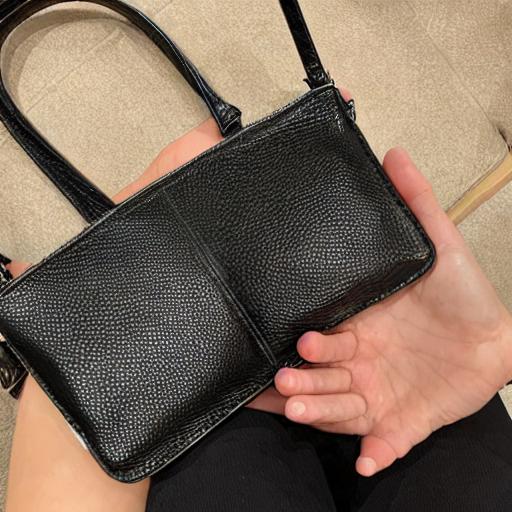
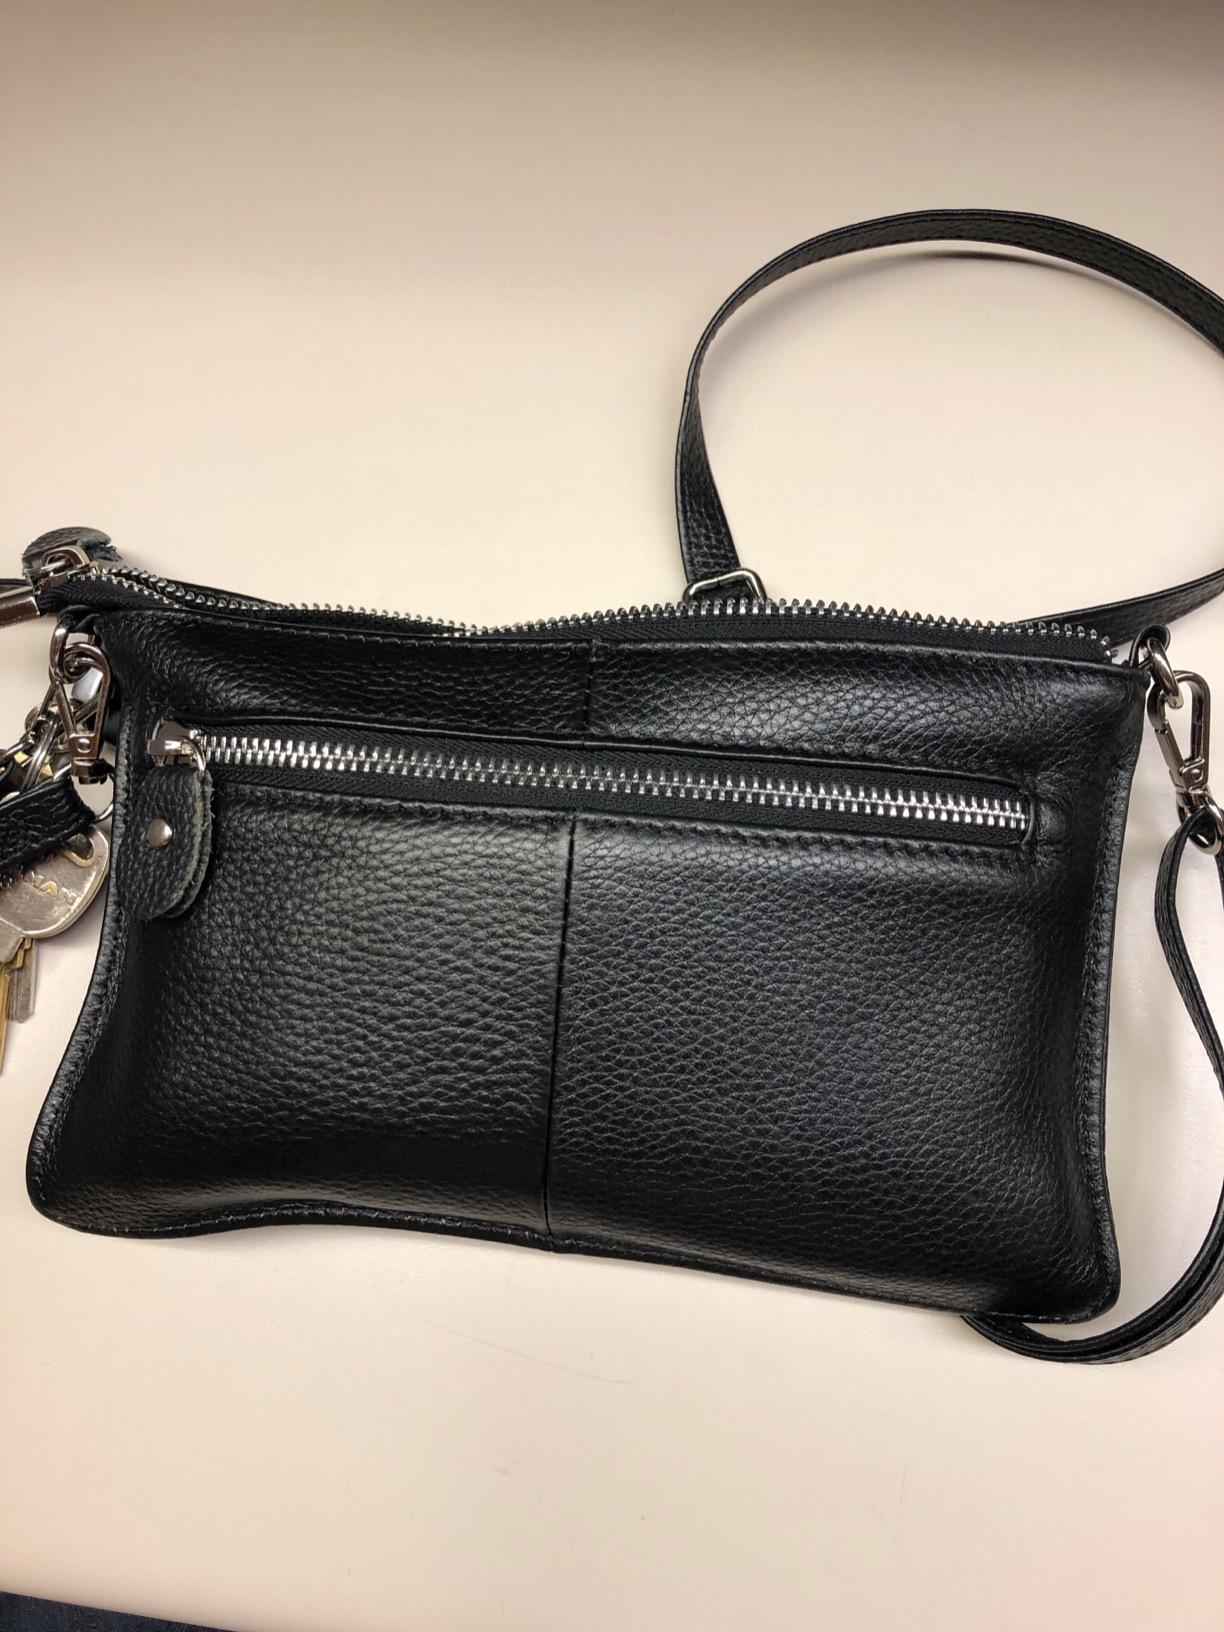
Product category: accessories_handbag
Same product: no